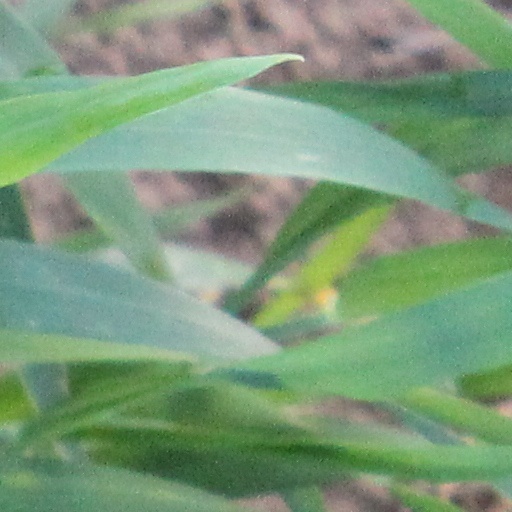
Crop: wheat